Karl James Jalkanen

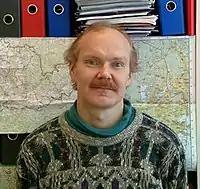

Karl James Jalkanen, FRSC, (born 1958 in Chassell, Michigan), is a research scientist in molecular biophysics. He is currently a research scientist at the Gilead Sciences new La Verne, California manufacturing facility in the Department of Technical Services.